Alex (footballer, born March 1982)

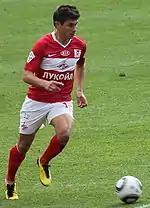
Alex dribbling during a match

Because of the club's winning the Copa Libertadores, the club participated in the FIFA Club World Cup. Alex suffered an injury, but eventually recovered and played an important role in the final as Internacional beat Barcelona 1–0.